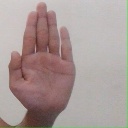
अक्षर: ध